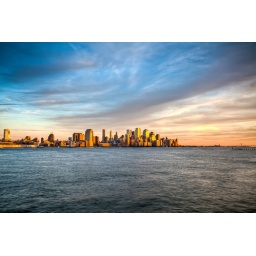
3 Shot HDR of Lower Manhattan before the twin tower lights came on. Loved the sky in this pic